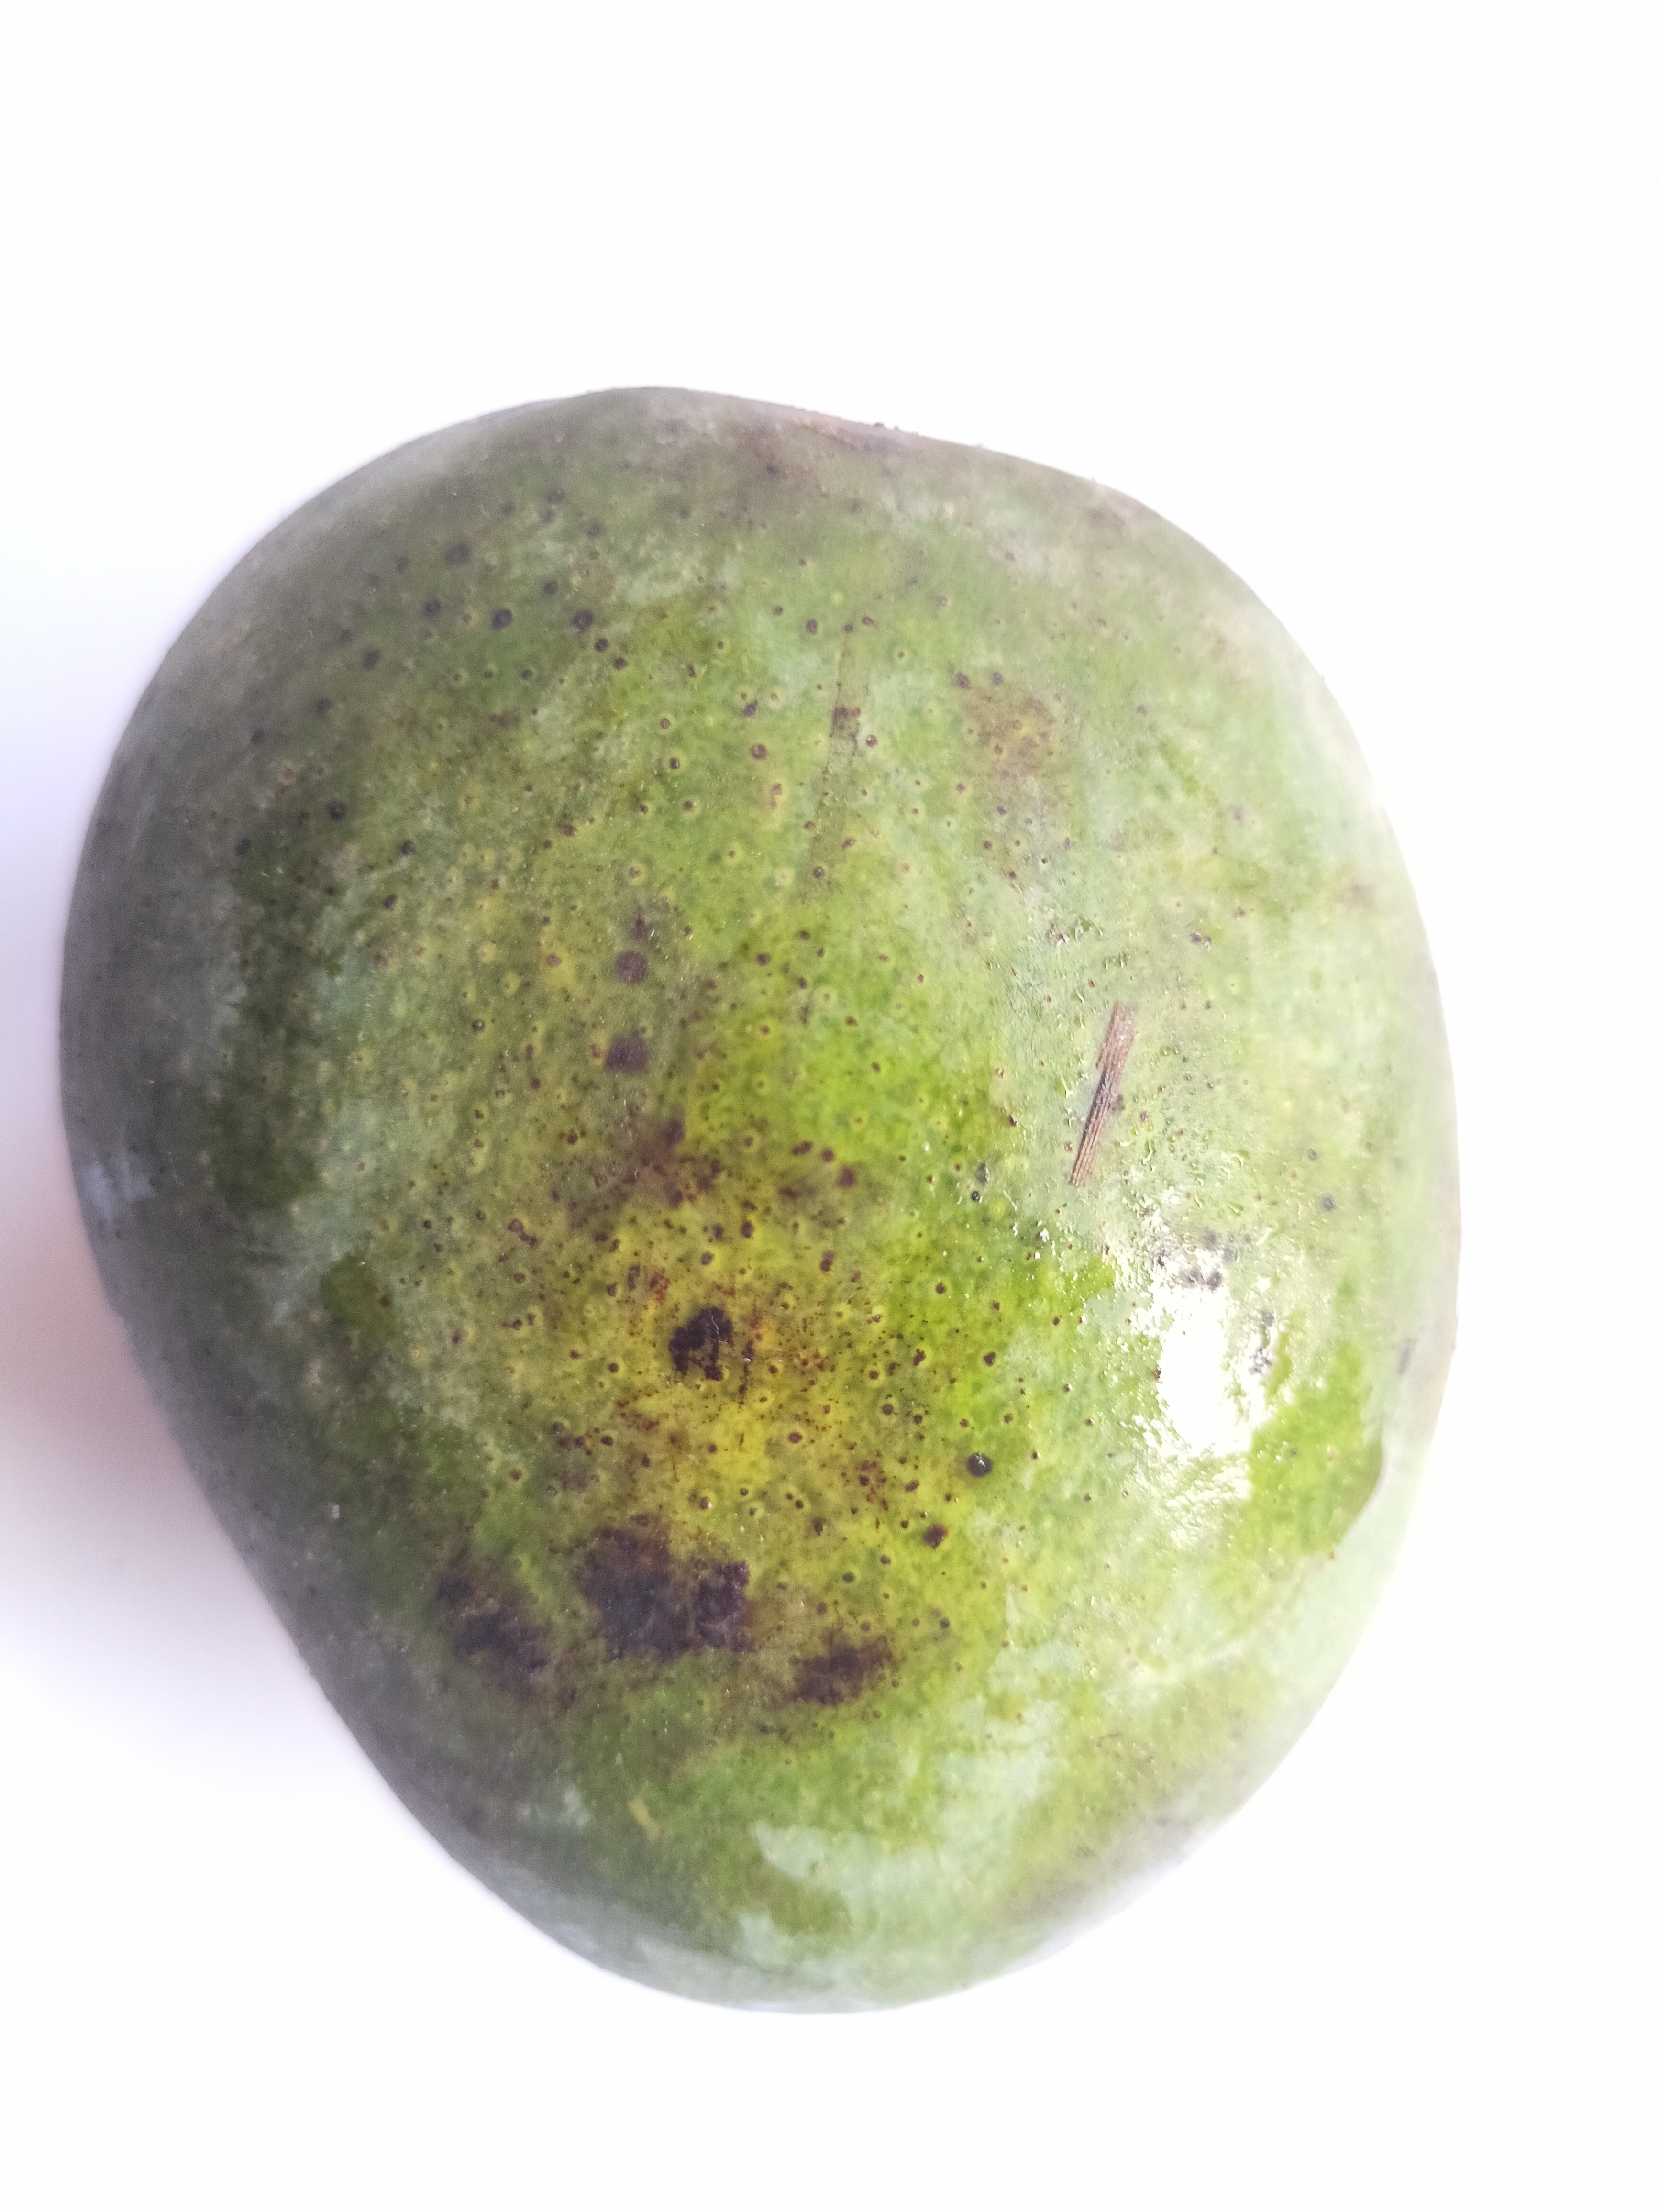
Mango variety: Khrishapat